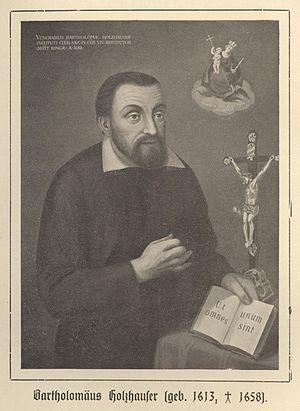
Le vénérable Barthélémy Holzhauser est un prêtre catholique allemand auteur de prophéties.